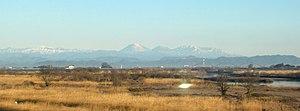
Japon
Les monts Nikkō sont un groupe de volcans situé à la limite des préfectures de Tochigi et Gunma, sur l'île de Honshū, au Japon. Son activité volcanique débute il y a environ 560 000 ans, avec la formation des monts Nyohō, et Akanagi. Elle prend fin il y a environ 12 000 ans avec l'émergence du stratovolcan Nikkō-shirane, son point culminant à 2 578 mètres d'altitude. Terres sacrées du shintoisme, ils deviennent aussi, au VIIIᵉ siècle, des montagnes sacrées du bouddhisme par la volonté du moine bouddhiste Shōdō Shōnin, ascète montagnard et propagateur de l'enseignement du Bouddha dans l'ancienne province de Shimotsuke.